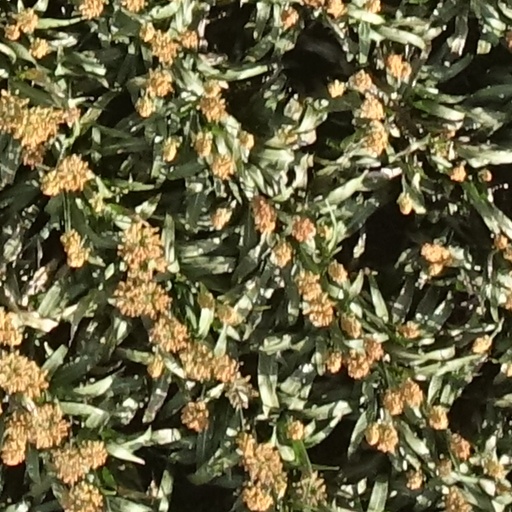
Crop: sorghum